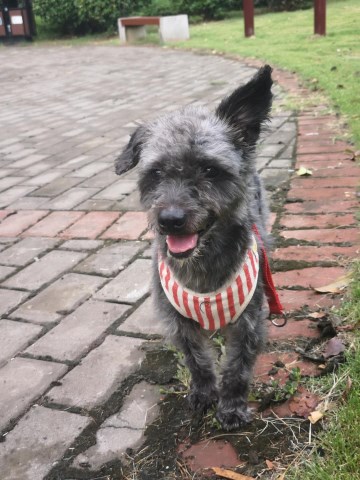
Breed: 2925-n000114-toy_poodle